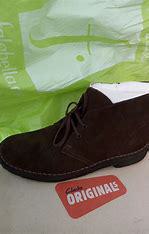
Brand: Clarks
Model: 100